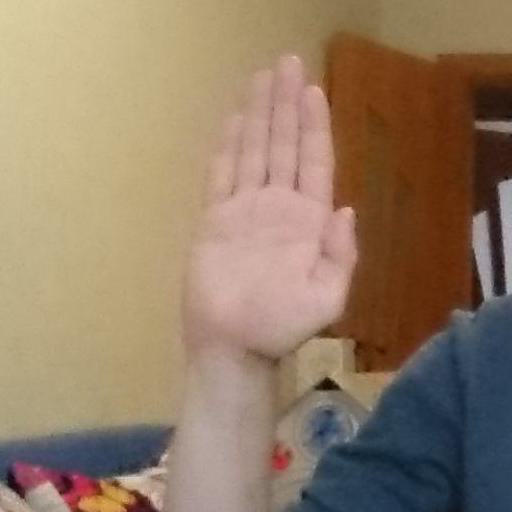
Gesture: stop